Völkischer Beobachter

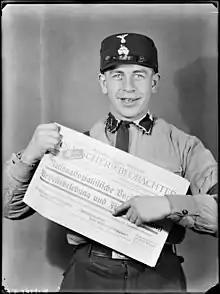
Promotional photo of a uniformed SS member with a 1932 issue of the Nazi Party organ "Völkischer Beobachter", pointing at "Rather job change than tax credits"

The Völkischer Beobachter (""Völkisch" Observer") was the newspaper of the Nazi Party (NSDAP) from 25 December 1920. It first appeared weekly, then daily from 8 February 1923. For twenty-four years it formed part of the official public face of the Nazi Party until its last edition at the end of April 1945. The paper was banned and ceased publication between November 1923, after Adolf Hitler's arrest for leading the unsuccessful Beer Hall Putsch in Munich, and February 1925, the approximate date of the relaunching of the Party.